Vladimir Meshchersky

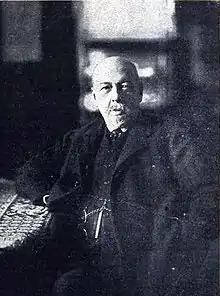
Prince Vladimir Meschersky

Prince Vladimir Petrovich Meshchersky (11 January 1839 – 23 July 1914) was a Russian journalist and novelist who, throughout his career, wielded significant political influence.